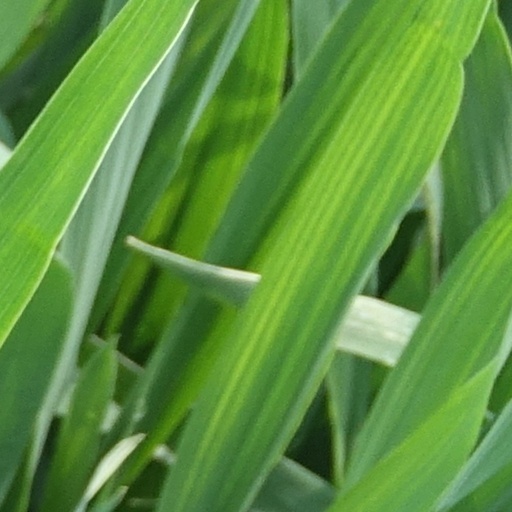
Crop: wheat